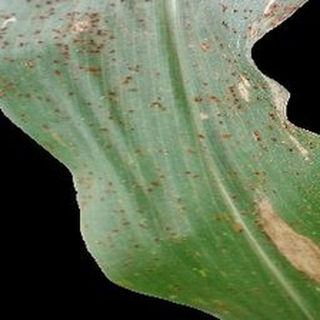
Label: corn_common_rust